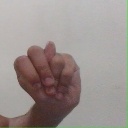
अक्षर: न